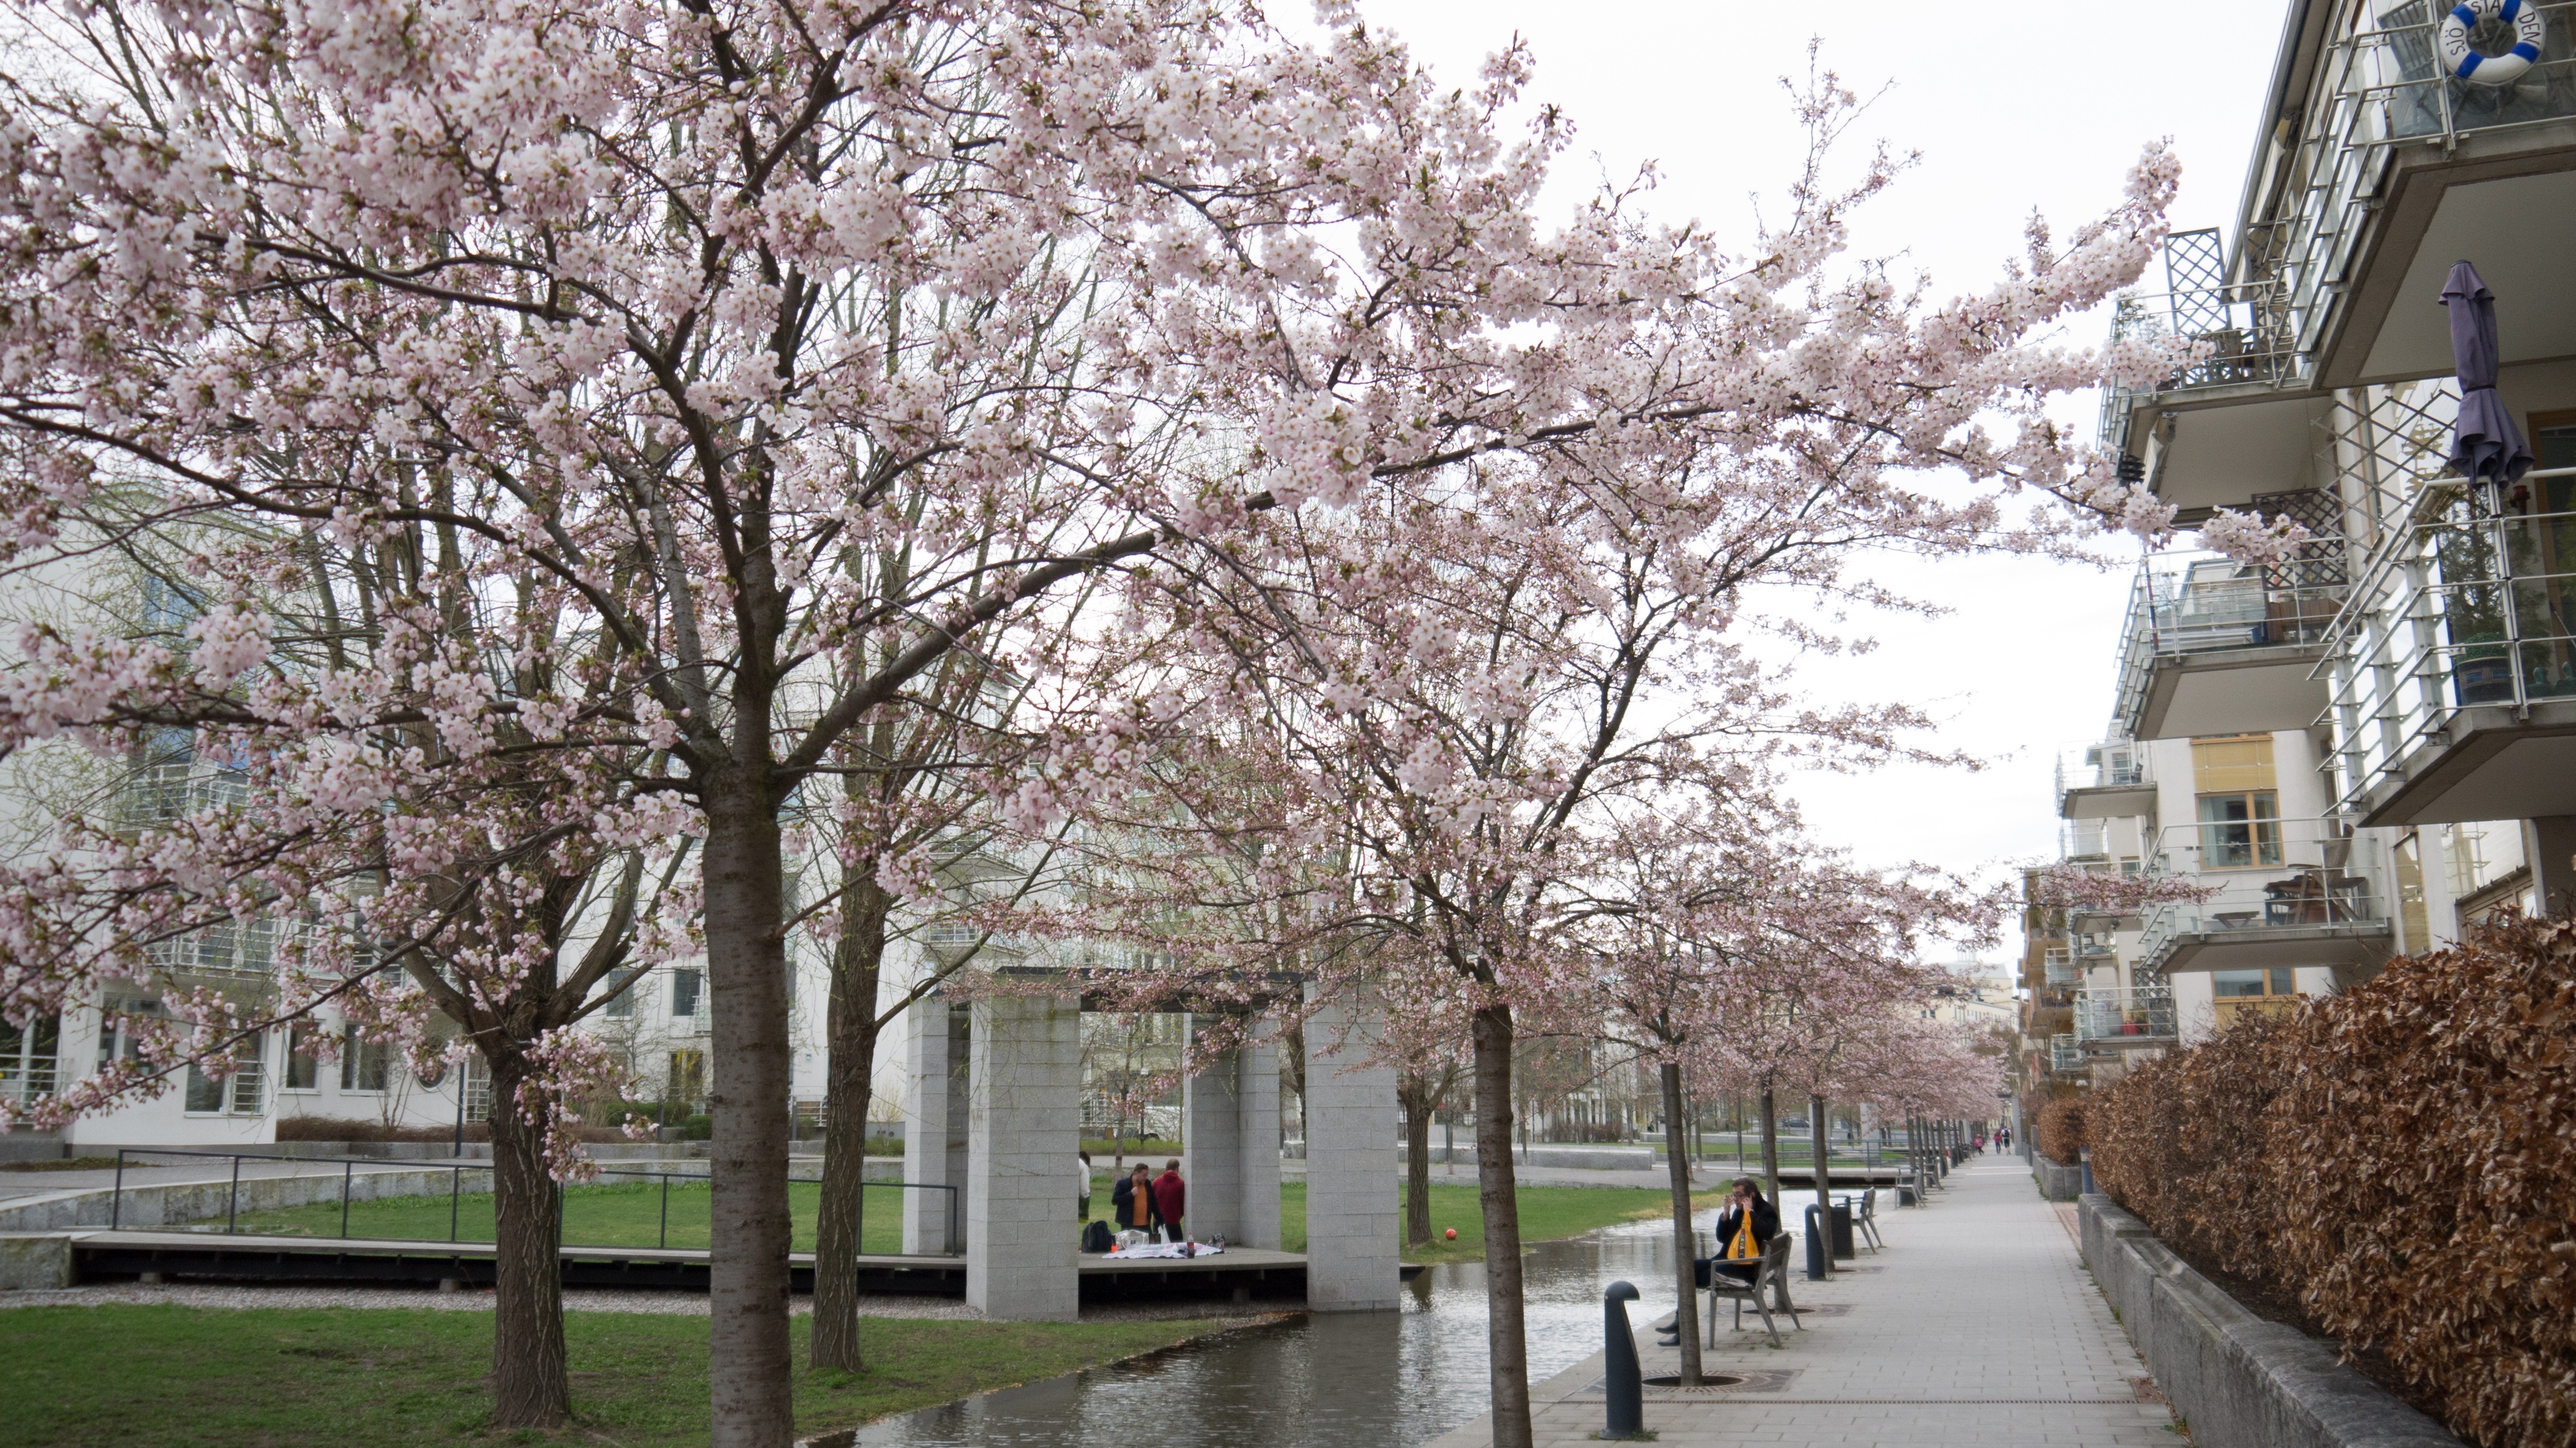
tree, nature, blossom, plant, flower, spring, green, park, garden, pink, flora, season, cherry blossom, waterway, flowers, flowering, neighbourhood